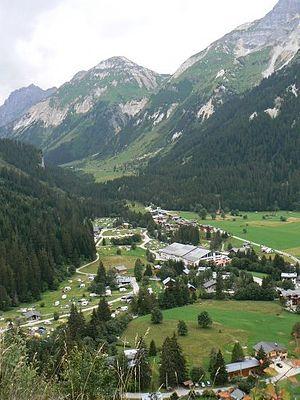
Pralognan-la-Vanoise est une commune française située dans le département de la Savoie, en région Auvergne-Rhône-Alpes. Village de montagne du massif de la Vanoise, en Tarentaise, il comptait 724 habitants en 2017.